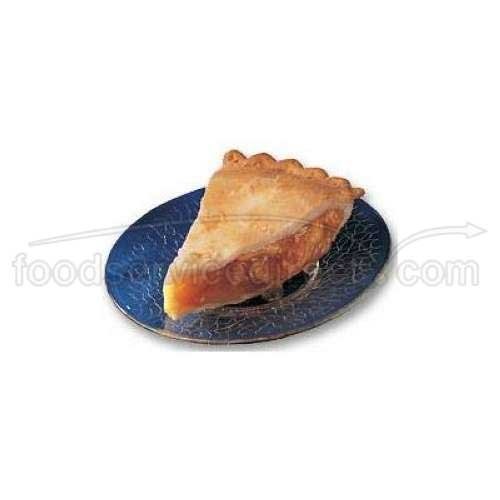
Item Name: Sara Lee Chef Pierre Apple Pie, 10 inch -- 6 per case.
Bullet Point: Ships frozen, CANNOT be cancelled after being processed.
Product Description: Sara Lee Chef Pierre Apple Pie, 10 inch -- 6 per case. Great taste, with less fat? Who can argue with that? Chef Pierre created a great tasting Apple pie with a reduction in fat and no sugar added for those health conscious individuals. It may be missing some fat and sugar, but the taste and high quality ingredients are not lacking. 1/3 Reduced Fat and No Sugar Added
Value: 6.0
Unit: Count

Price: 145.37